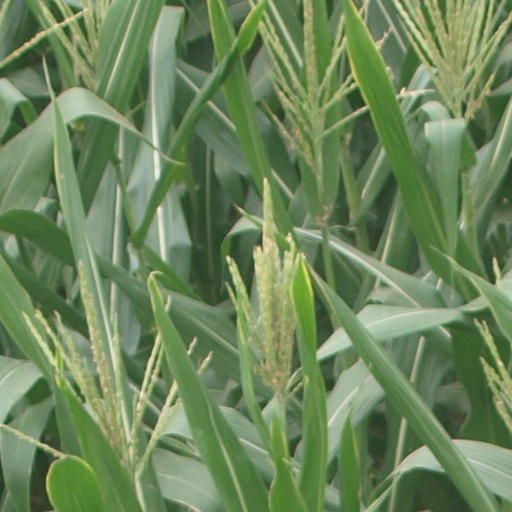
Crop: maize; corn